Scythris nigra

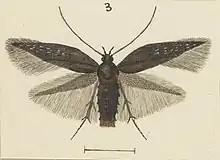
Illustration of "S. nigra".

This species can be distinguished from the similar appearing "S. triatma" as it has a much darker appearance and lacks the bluish-slate colour that can be seen on the fore-wings of "S. triatma".